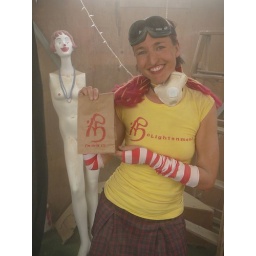
Everything you need for enlightenment in a brown paper bag...